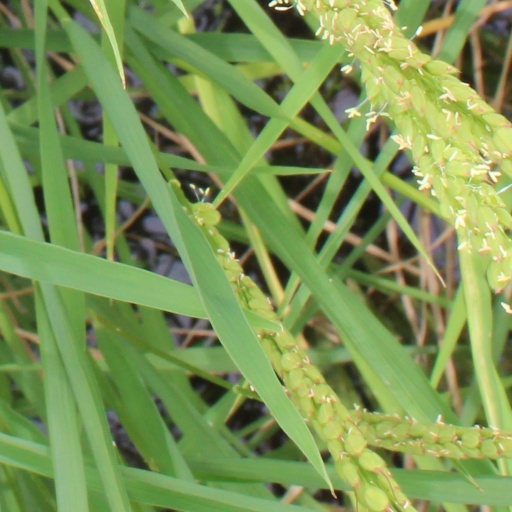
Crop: rice